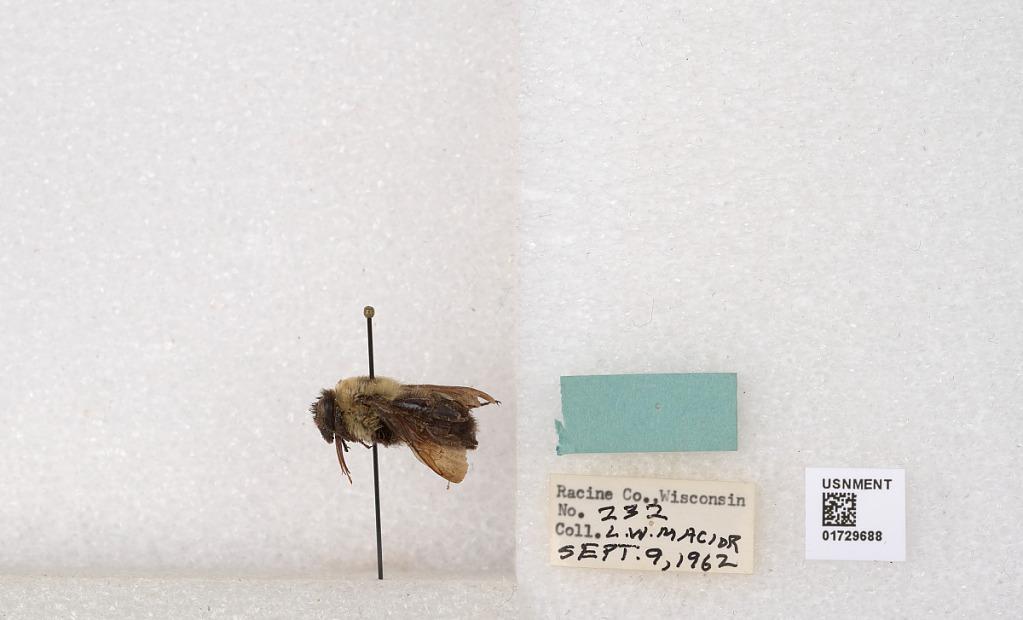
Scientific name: Bombus (Separatobombus) griseocollis (De Geer)
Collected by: L. Macior
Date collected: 1962-9-9
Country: United States
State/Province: Wisconsin
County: Racine
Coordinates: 42.7299, -87.8123